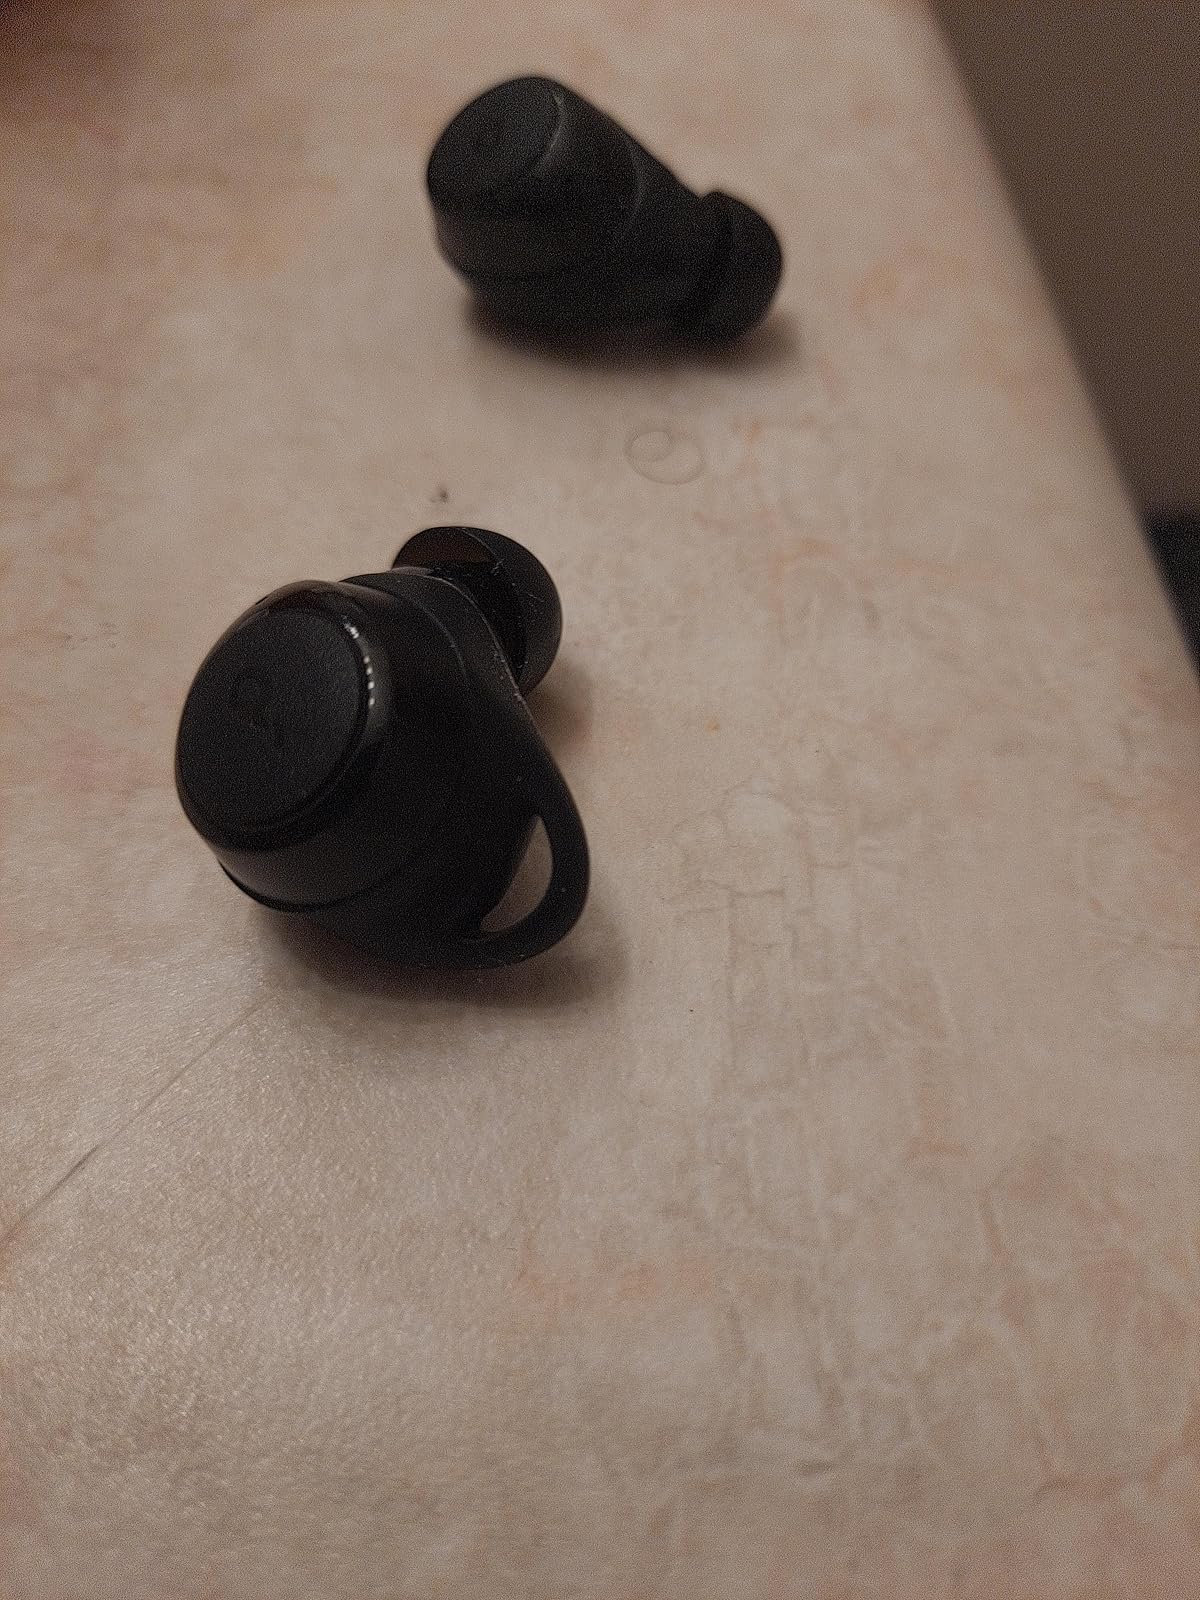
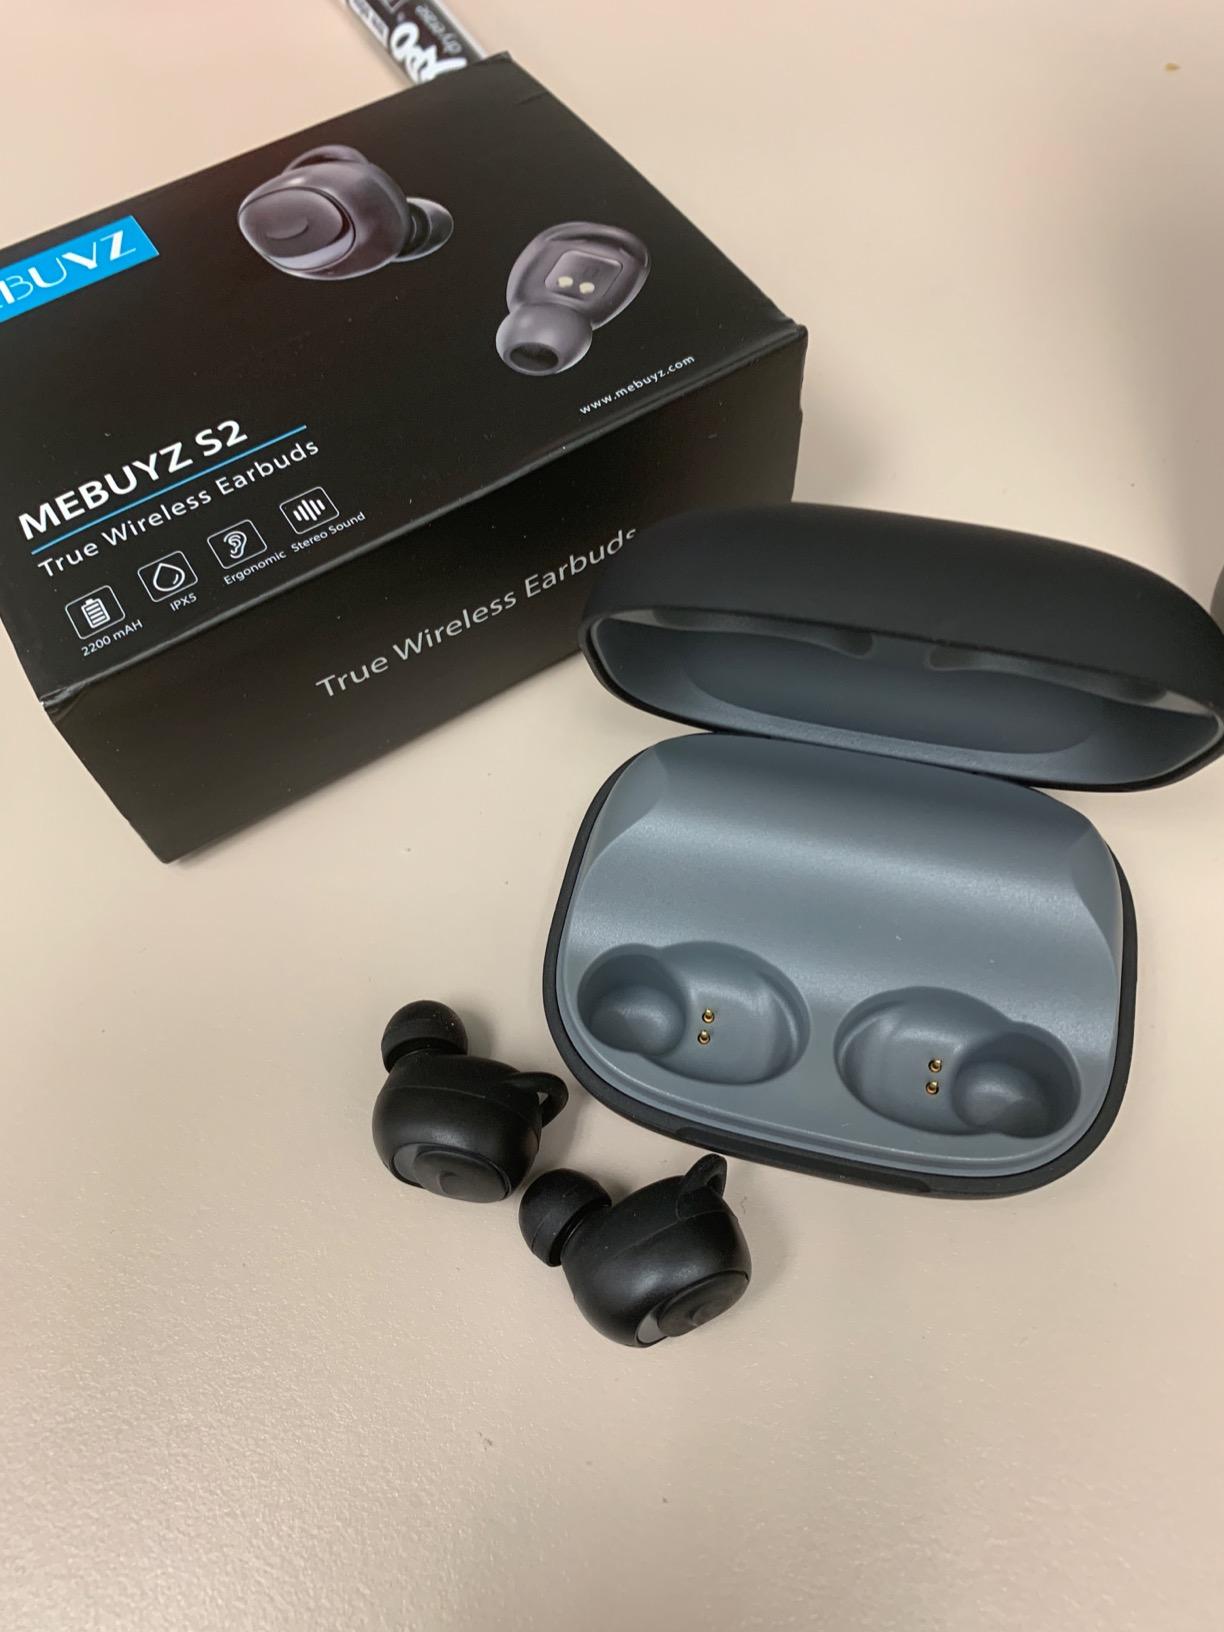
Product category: earbuds
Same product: no